Tarnowskie Góry

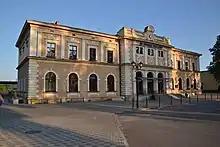
Railway station

Many Protestants found refuge in Tarnowskie Góry, and after the death of John II the Good (1532) town was ruled by the family of Hohenzollern, supporters of reformation movement. The first Protestant, wooden church was built in 1529 and two years later a stone structure was erected to replace it. In 1531, Szkola Różnowiercza (The Reformation School) was created and at the end of the 16th century was run by Daniel Franconius, famous scholar, educator, poet, and a propagator of Arianism.